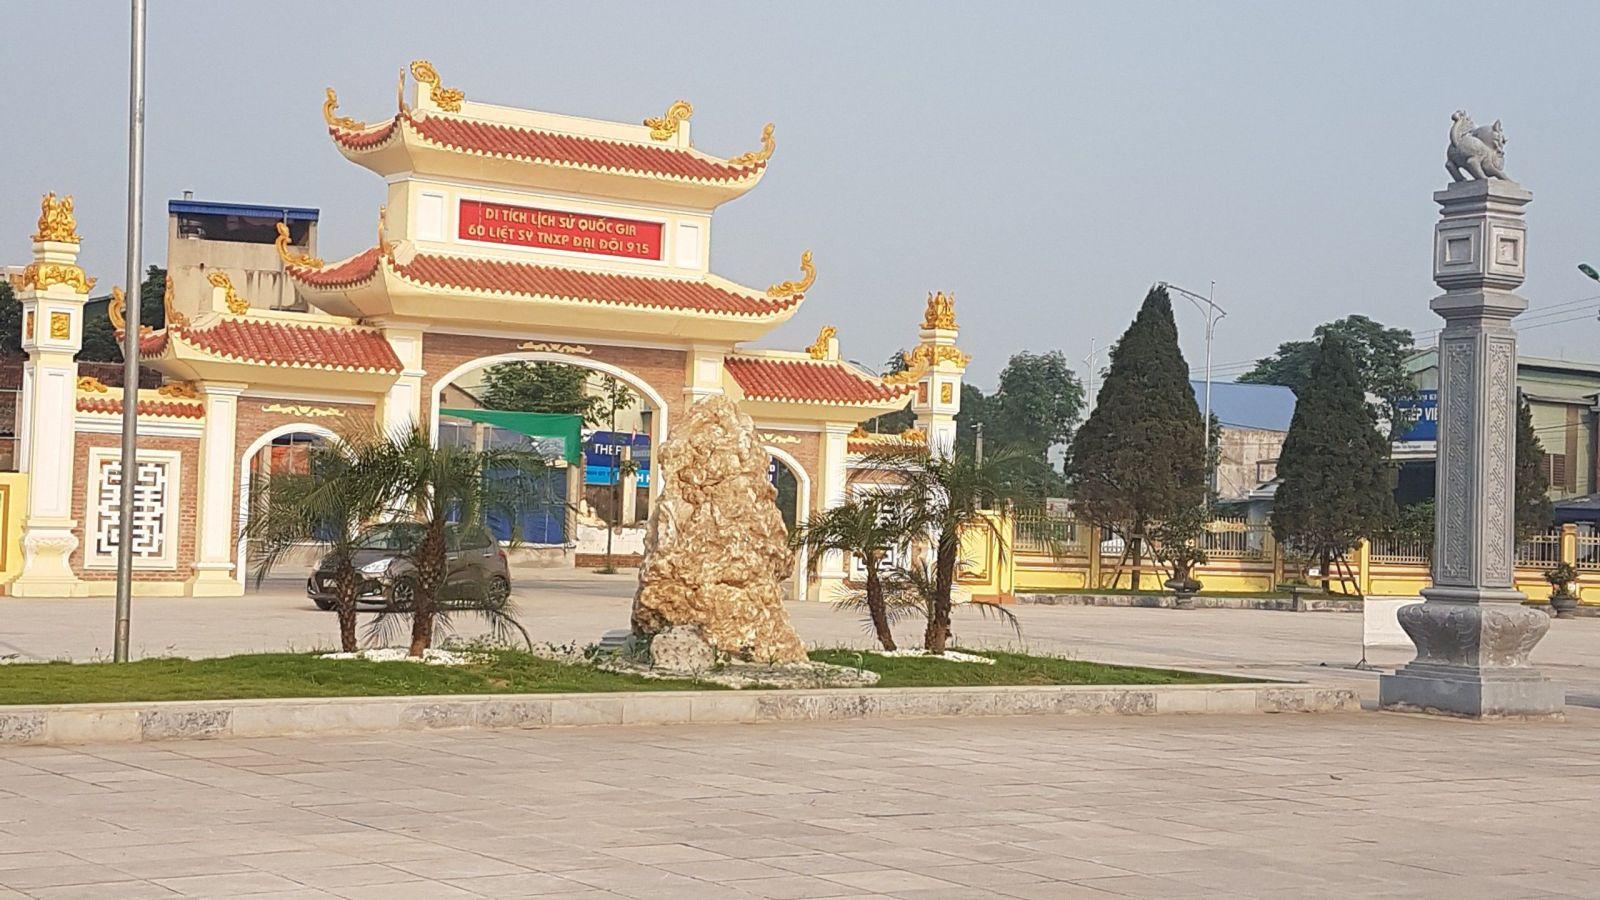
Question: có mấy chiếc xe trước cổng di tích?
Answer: có một chiếc xe trước cổng di tích